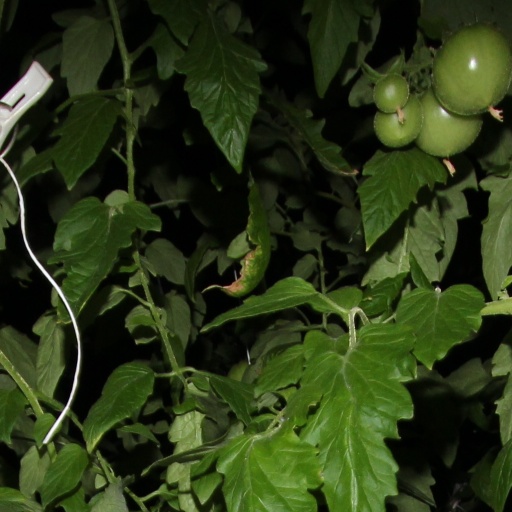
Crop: tomato